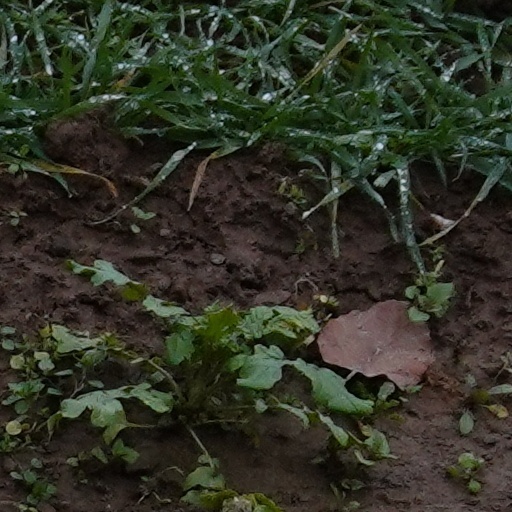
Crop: wheat